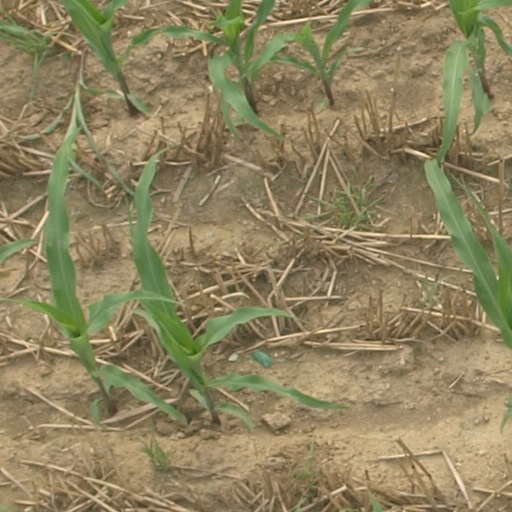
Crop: maize; corn